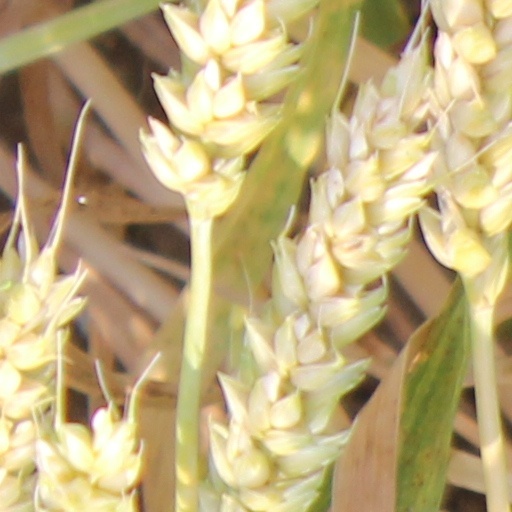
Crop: wheat